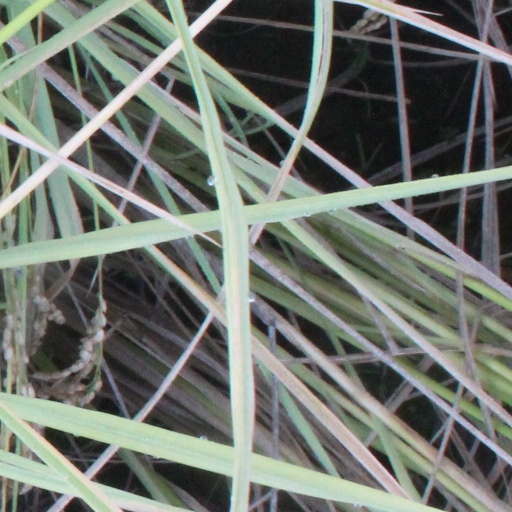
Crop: rice